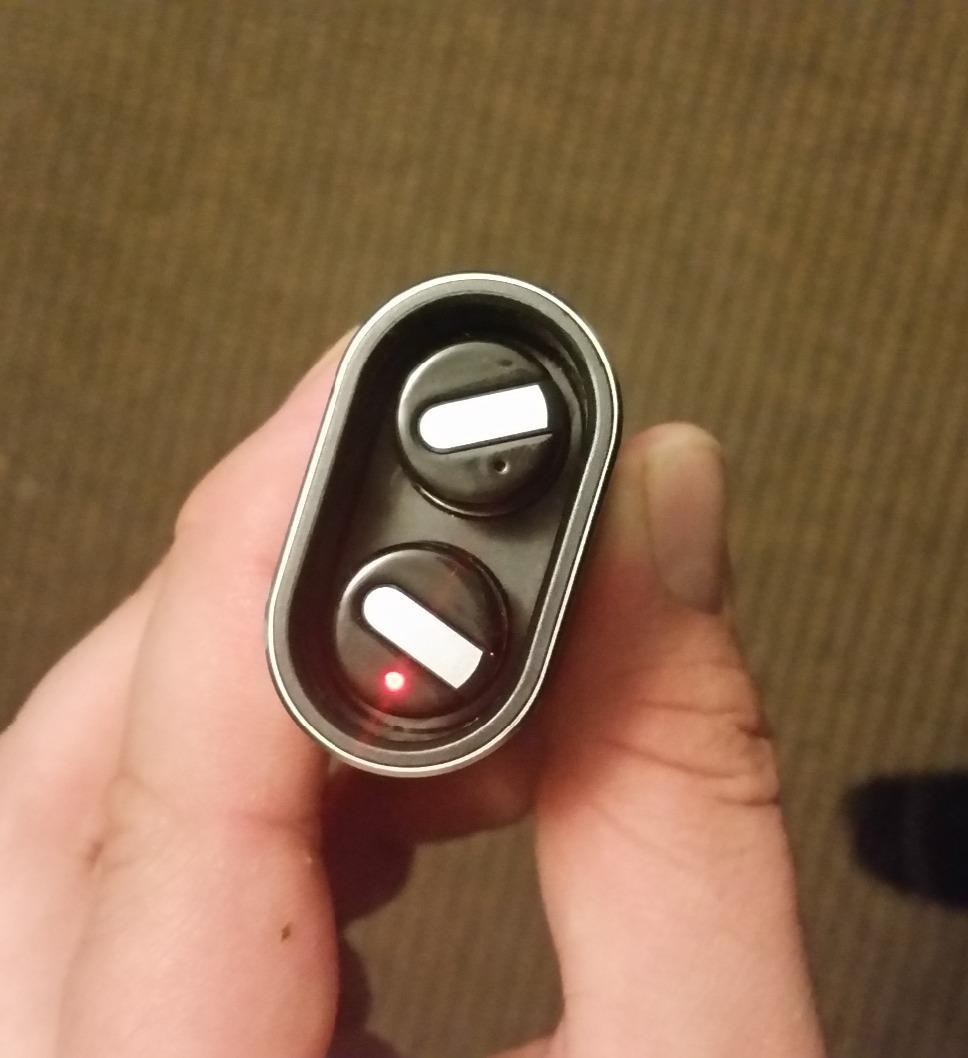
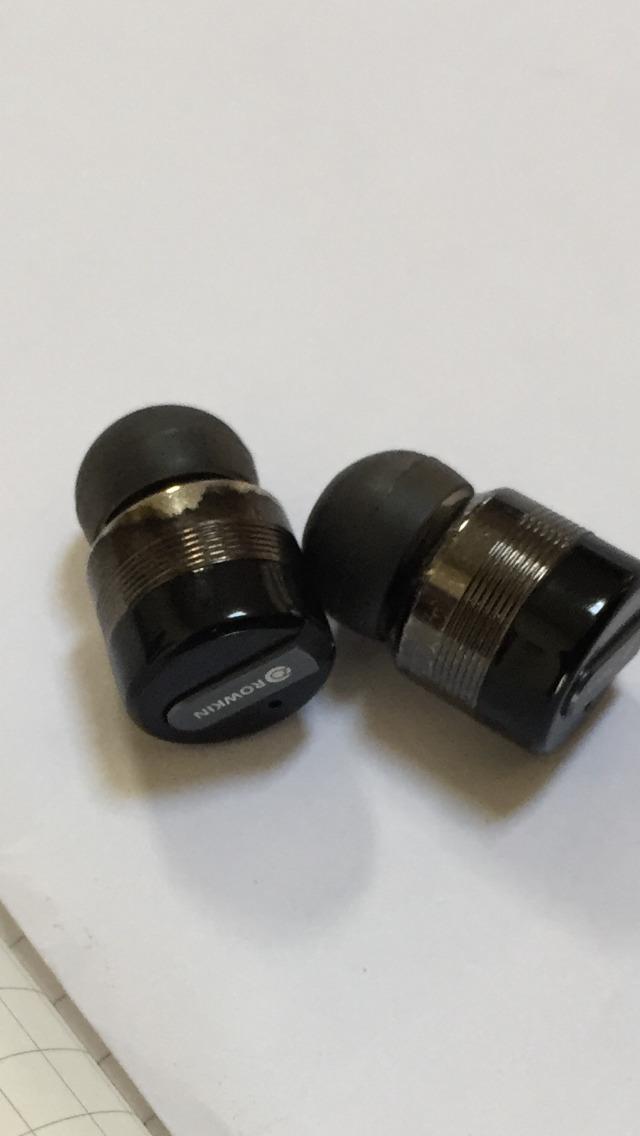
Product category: headphones
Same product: yes